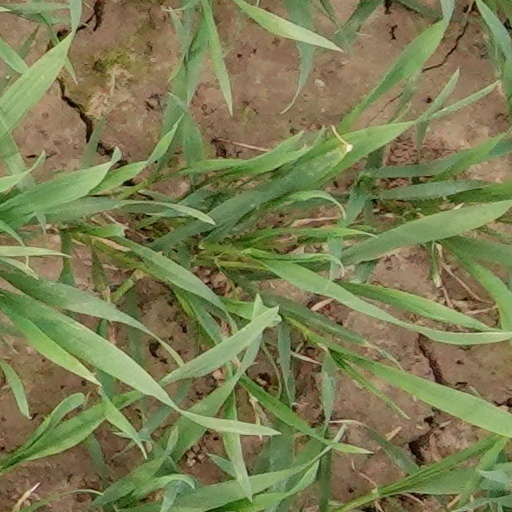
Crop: wheat